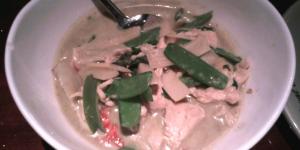
montadito de pollo verde